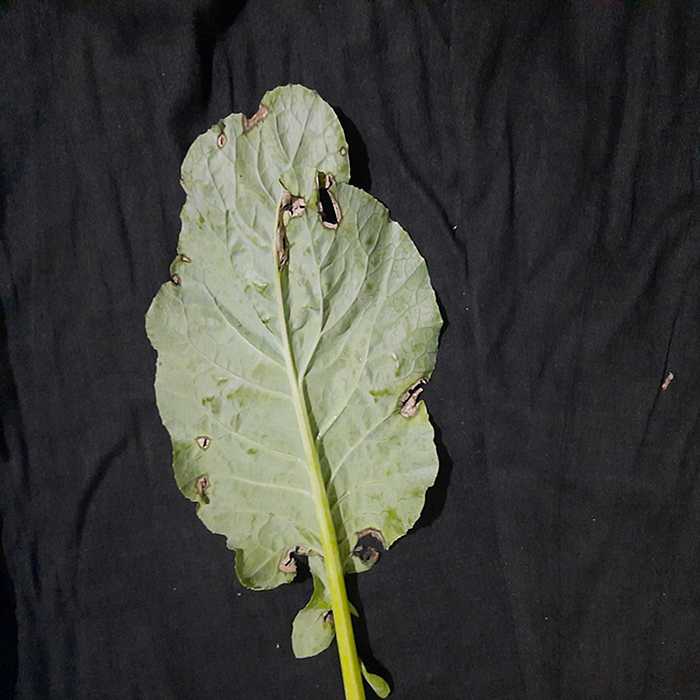
Plant: Cauliflower
Label: Downy mildew